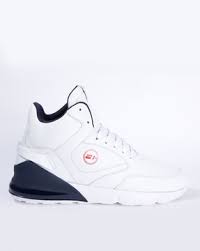
Label: Sneaker